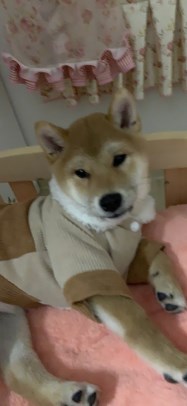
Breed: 1043-n000001-Shiba_Dog